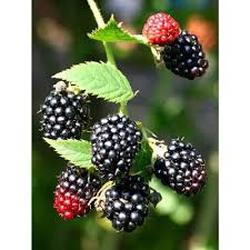
Label: Blackberry